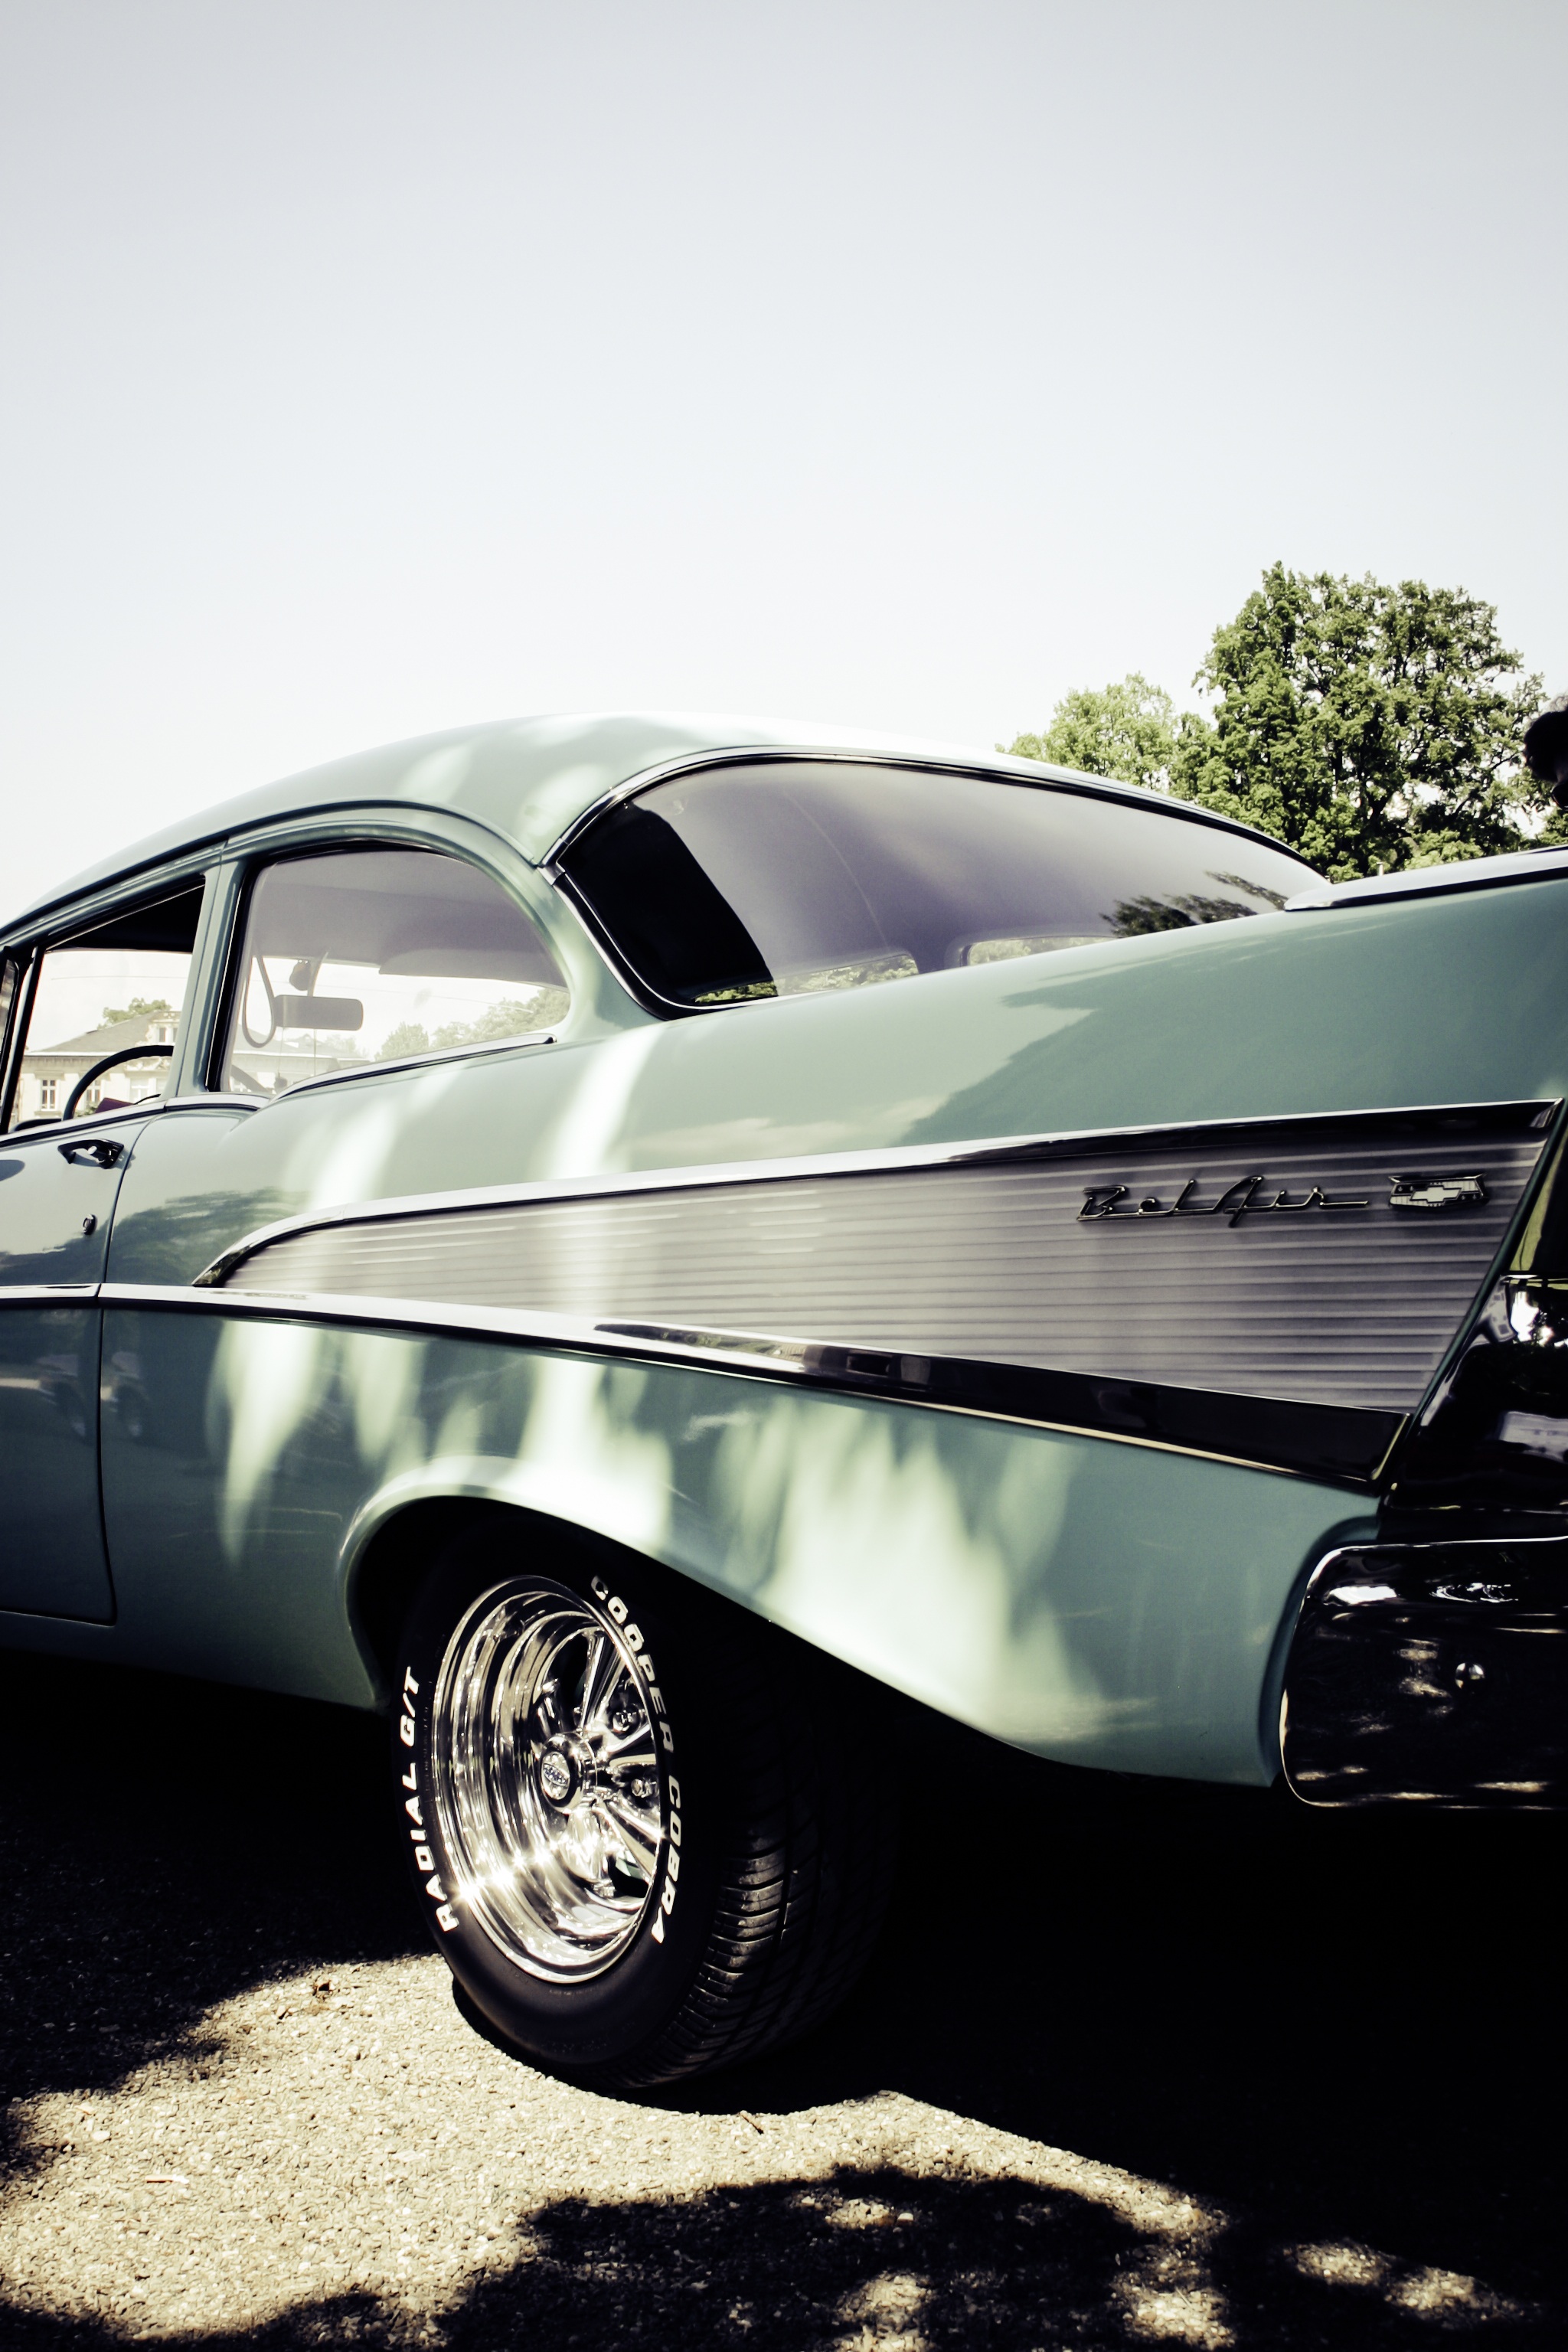
car, vintage, wheel, retro, vehicle, auto, monochrome, old car, spotlight, automotive, motor vehicle, vintage car, bumper, muscle car, chrome, sedan, oldtimer, classic, v8, historically, chrome plated, tail fins, gloss, rarity, back light, us car, white wall tires, big block, land vehicle, automobile make, automotive exterior, automotive design, luxury vehicle, full size car